Lisa-Marie Scholz

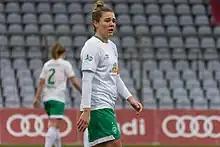
Scholz with Werder Bremen

Lisa-Marie Scholz (born 19 November 1988) is a German former footballer who played as a midfielder for Werder Bremen and for Spanish clubs Córdoba CF and SE AEM.